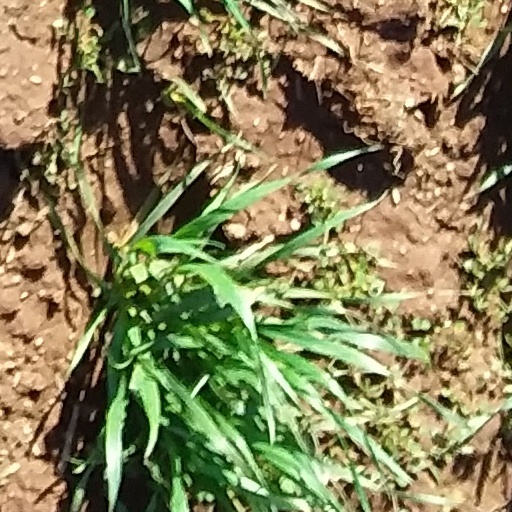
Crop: wheat